Under the Constellation Gemini

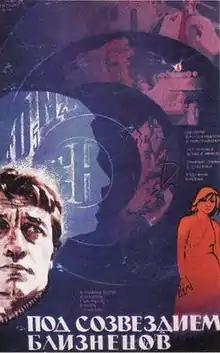

Under the Constellation Gemini is a 1979 Soviet science fiction film directed by Boris Ivchenko based on the short story "The Guest" by Igor Rosokhovatsky.